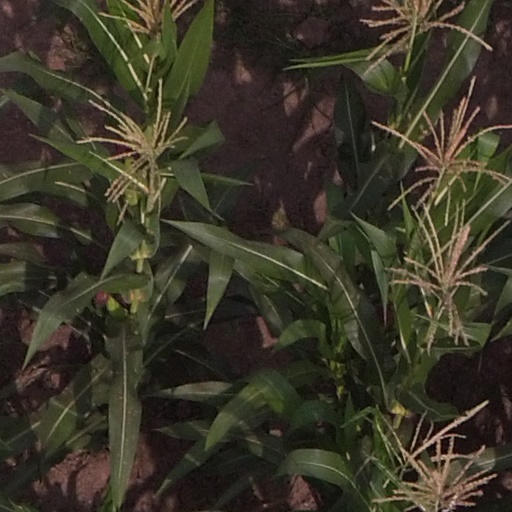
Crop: maize; corn